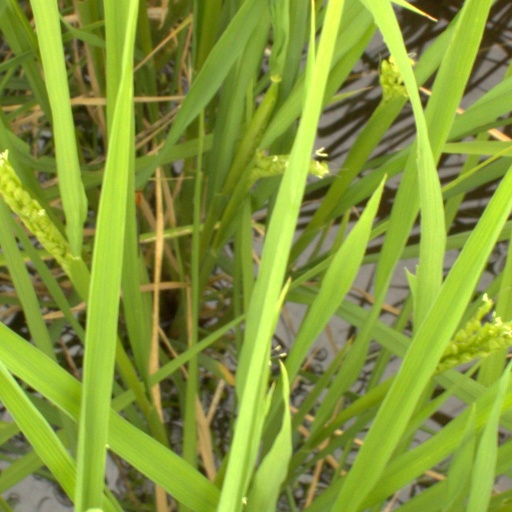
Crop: rice